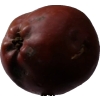
Label: Apple 18